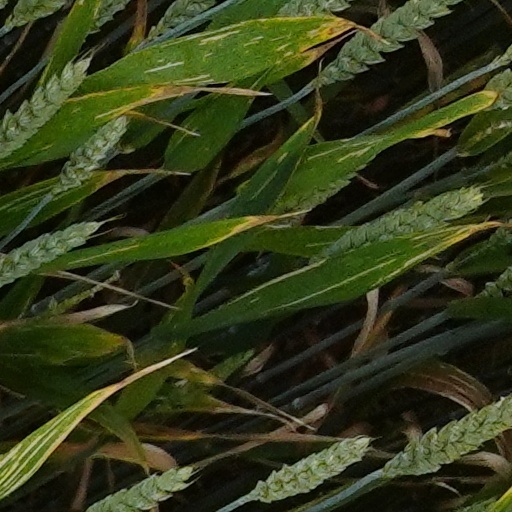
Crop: wheat